Cecil D. Andrus Wildlife Management Area

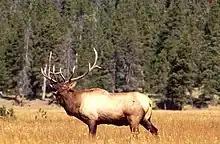
Bull elk "bugling"

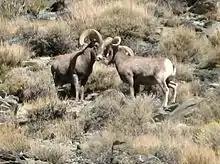
Bighorn sheep

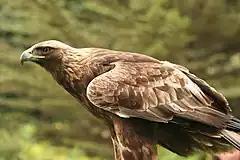
Golden eagles are readily distinguished by their brown plumage, paler than most other "Aquila", and pale nape patch

The WMA is located along the Brownlee Reservoir on the Snake River near the Oregon border. Mule deer and elk are the most common big game animals in the WMA, but many other species including bighorn sheep and golden eagles can be found there.